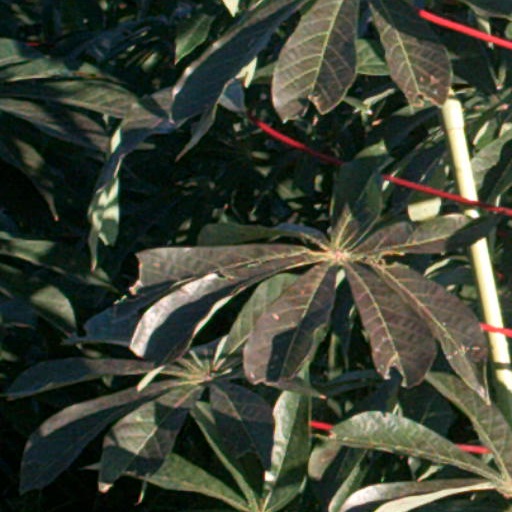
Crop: cassava